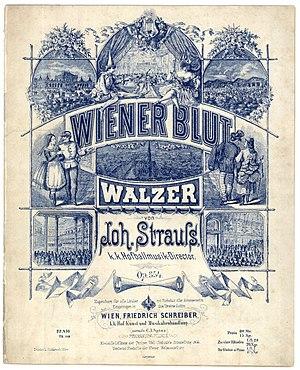
Wiener Blut op. 354 ou Viennese Spirit ou Viennese Blood de Johann Strauss II est une célèbre valse romantique viennoise pour orchestre symphonique, composée en 1873 pour un mariage princier de la maison de Habsbourg de l'Empire d'Autriche-Hongrie. Elle donne son nom à l'opérette Wiener Blut en trois actes, créée à Vienne en 1899, et fait partie de ses œuvres les plus célèbres, avec entre autres Le Beau Danube bleu de 1866, régulièrement jouées entre autres au concert du nouvel an à Vienne.